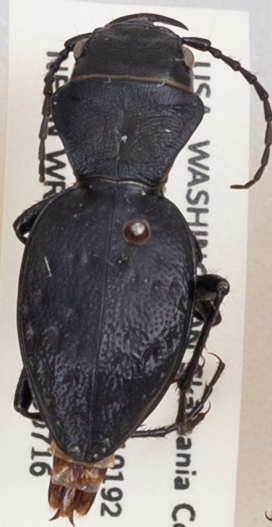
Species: Omus dejeanii
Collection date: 2019-07-16
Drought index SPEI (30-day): -0.138
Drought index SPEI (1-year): -1.834
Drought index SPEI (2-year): -2.09